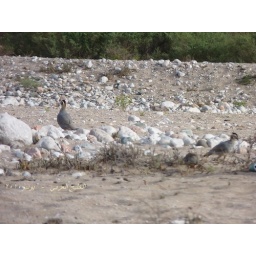
Some birds in the Syrdarya Dhofar, this kind of wild chickens live in the mountains of Dhofar Governorate